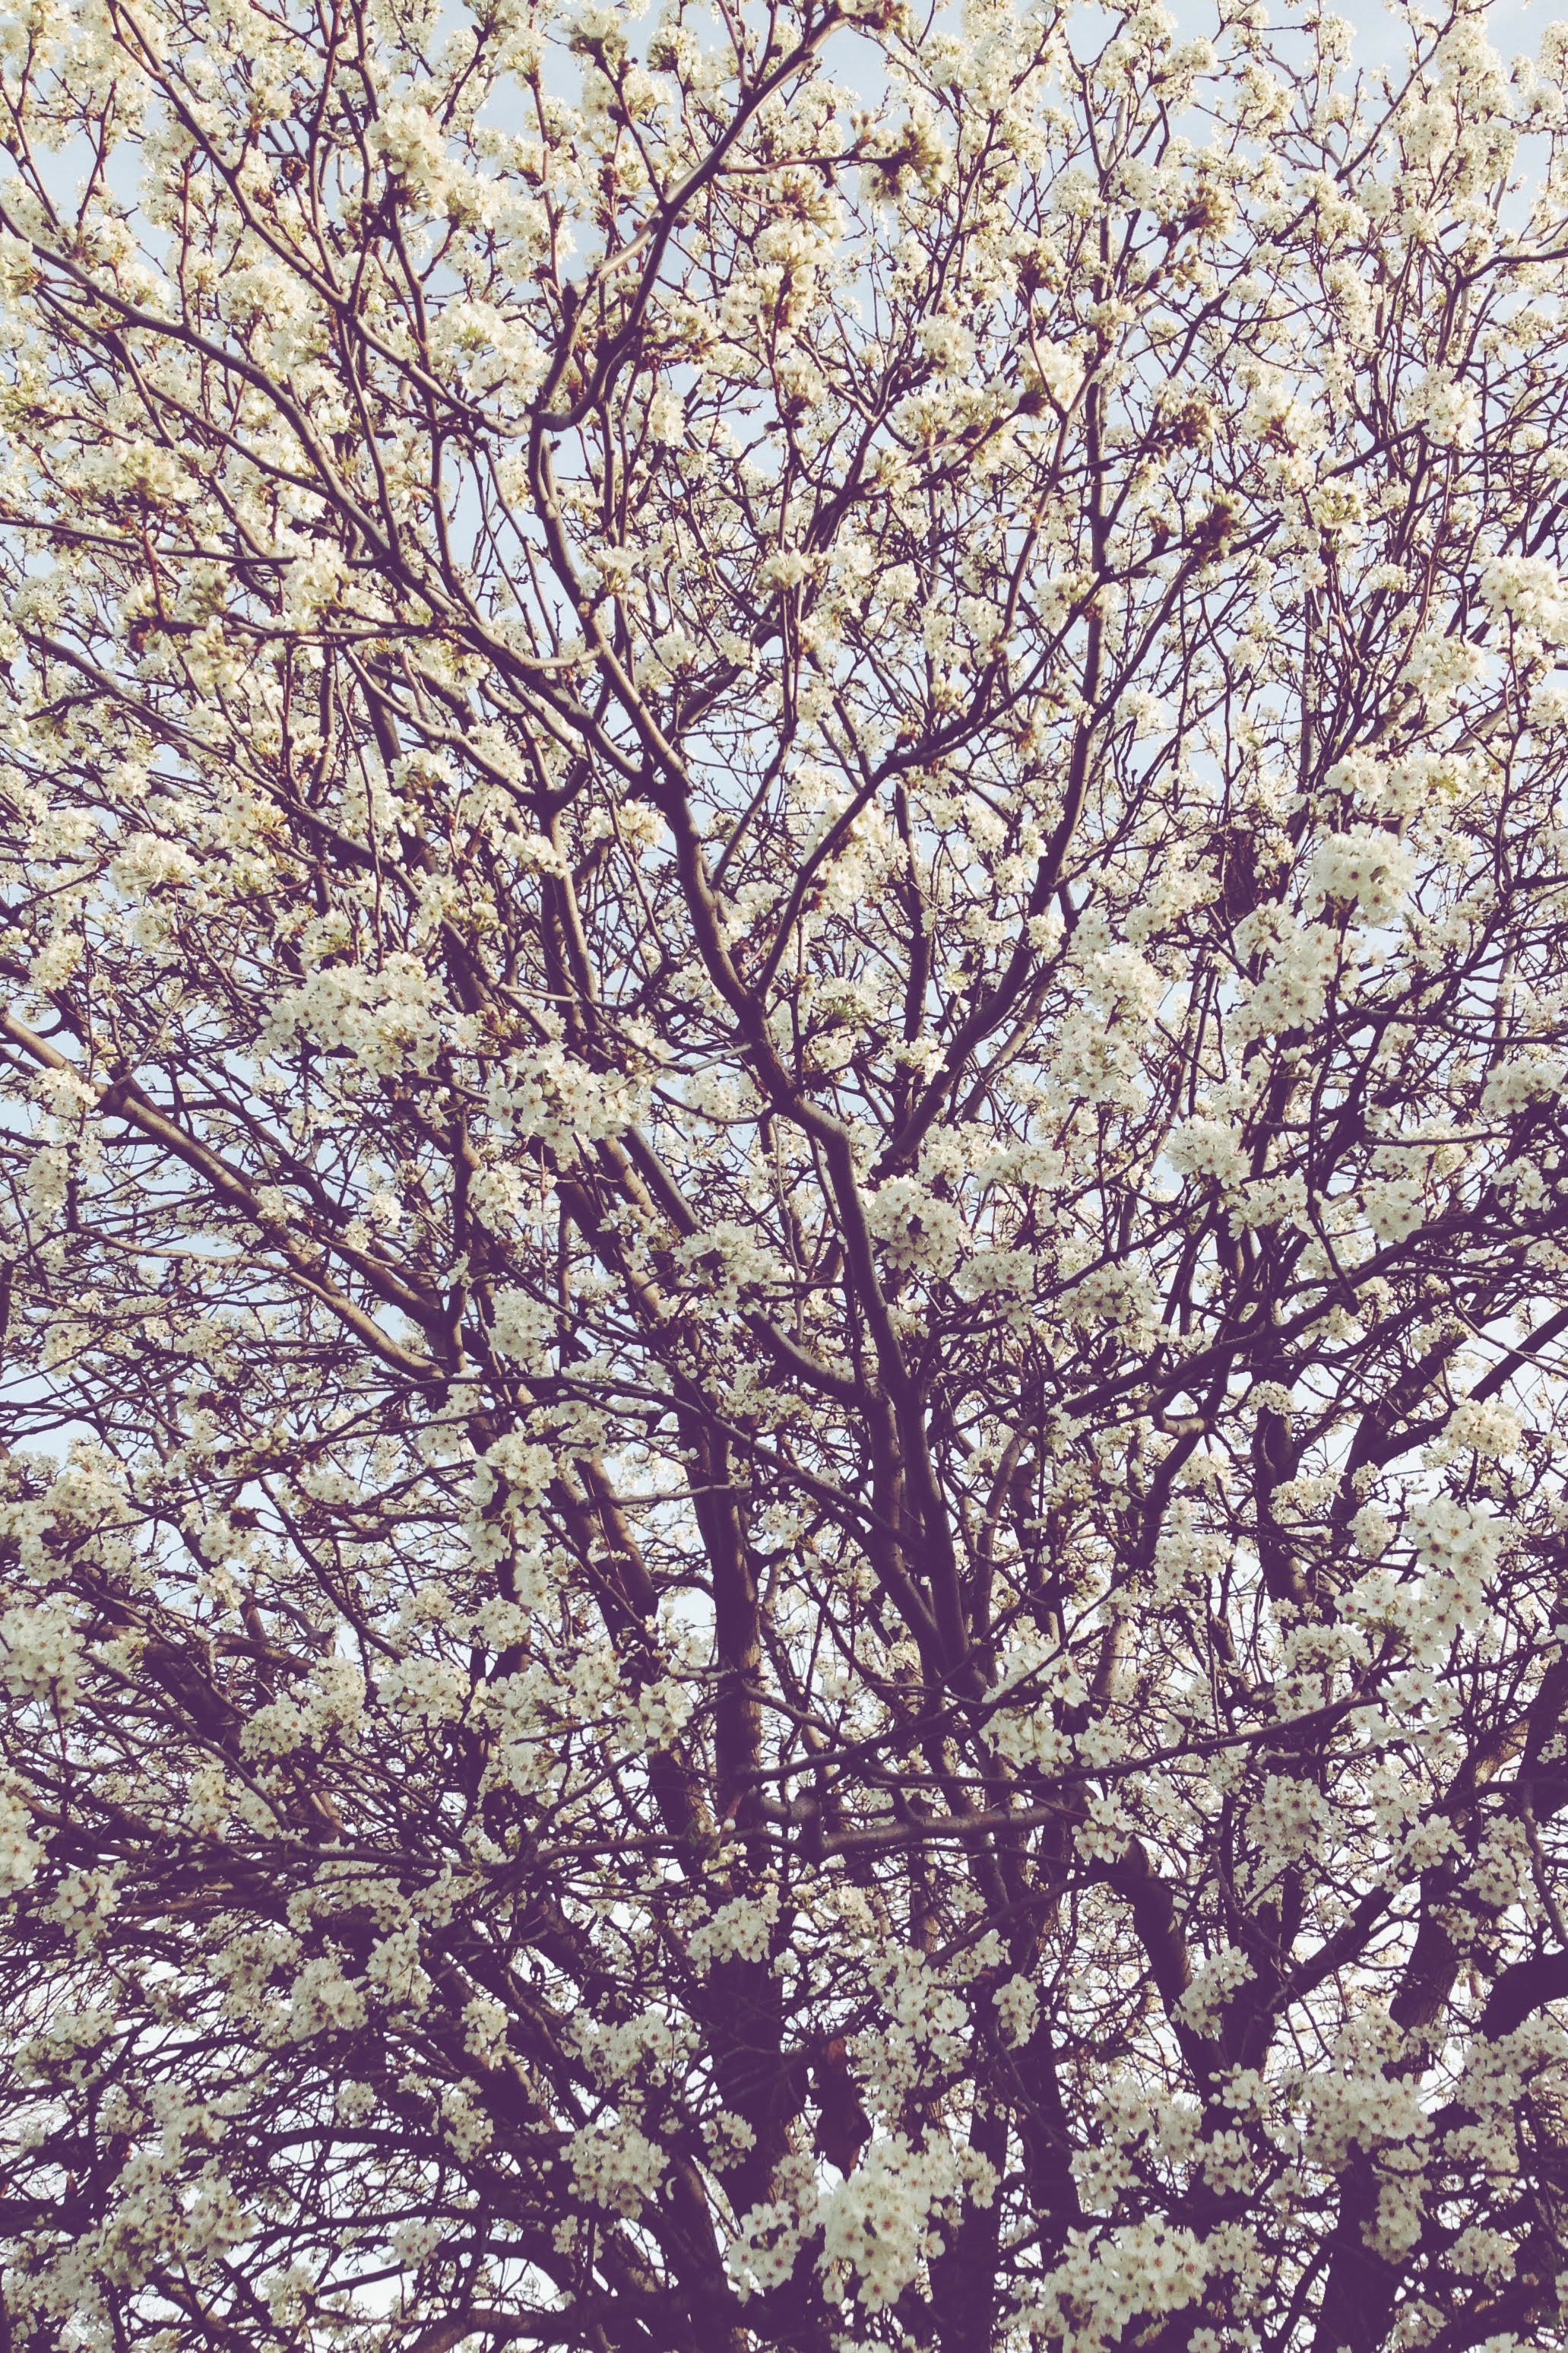
tree, branch, blossom, plant, leaf, flower, frost, spring, produce, flora, cherry blossom, shrub, woody plant